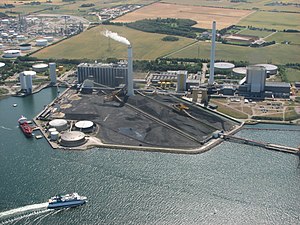
Asnæsværket
Asnæsværket set fra luften
Asnæsværket i Kalundborg.
Asnæsværket på Asnæs ved Kalundborg er Ørsteds største kraftværk med tre aktive blokke, der samlet kan levere 1.057 MW el og op til 741 MW varme. Det første produktionsanlæg, Asnæs 1, blev sat i drift i 1959, og i 1981 blev Asnæs 5, der er Danmarks største kraftværksblok på 640 MW, sat i drift.